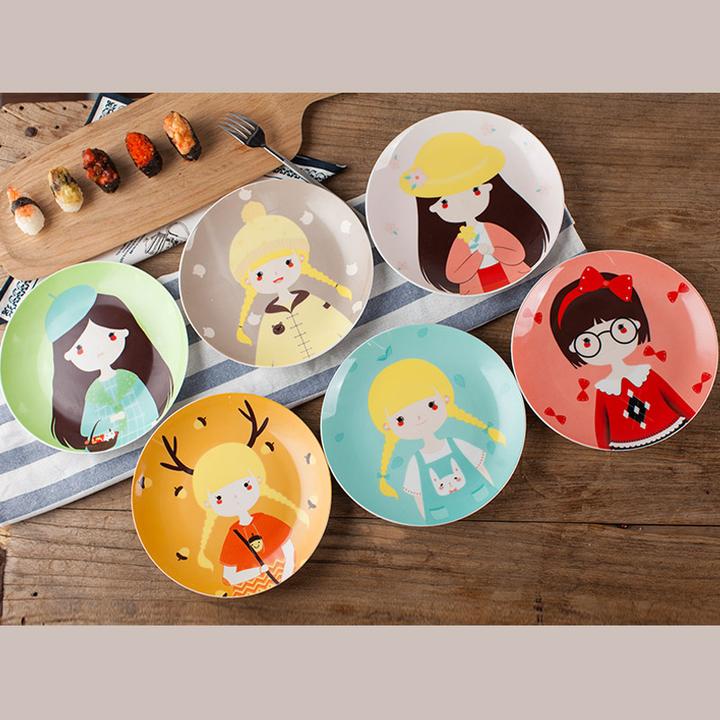
Label: trash